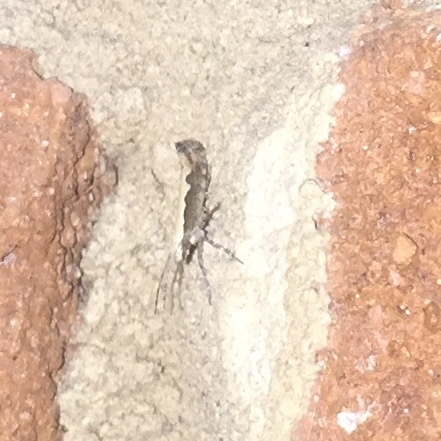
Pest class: diamondback_moth